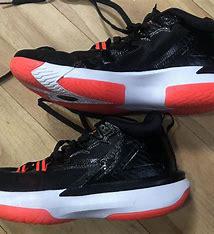
Brand: Jordan
Model: Zion 1